Christianity in the 1st century

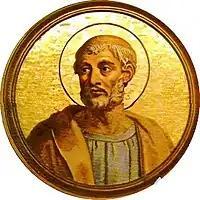
An artistic representation of St. Clement I, an Apostolic Father.

In an ancient culture before the printing press and the majority of the population illiterate, most early Christians likely did not own any Christian texts. Much of the original church liturgical services functioned as a means of learning Christian theology. A final uniformity of liturgical services may have become solidified after the church established a Biblical canon, possibly based on the Apostolic Constitutions and Clementine literature. Clement (d. 99) writes that liturgies are "to be celebrated, and not carelessly nor in disorder" but the final uniformity of liturgical services only came later, though the "Liturgy of St James" is traditionally associated with James the Just.